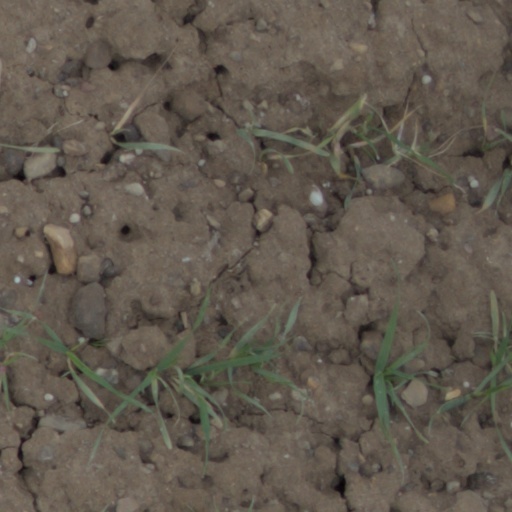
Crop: wheat